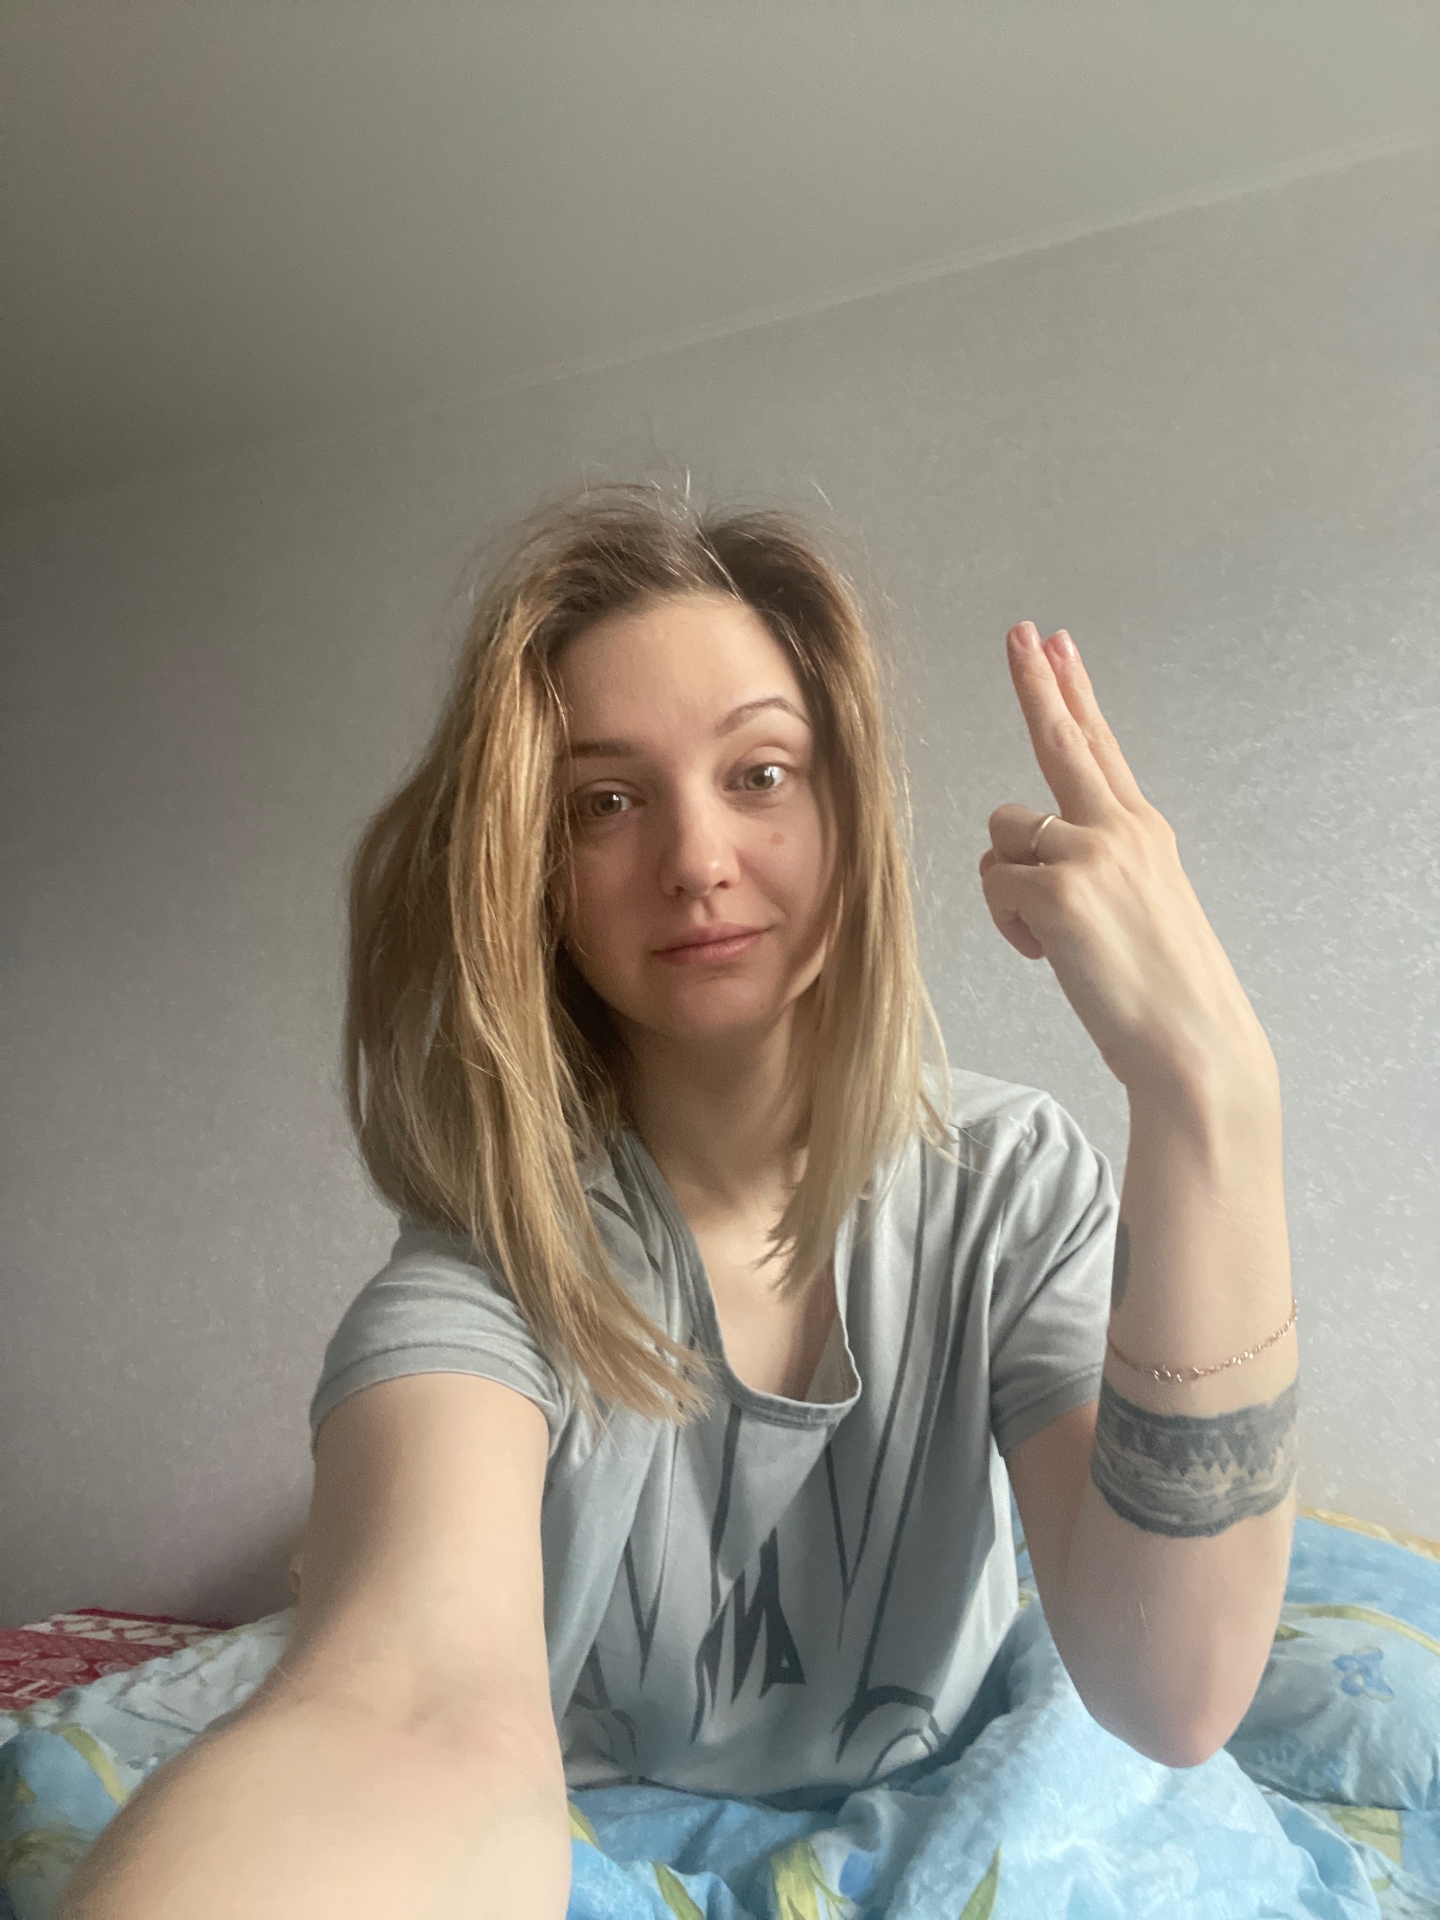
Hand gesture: two_up_inverted